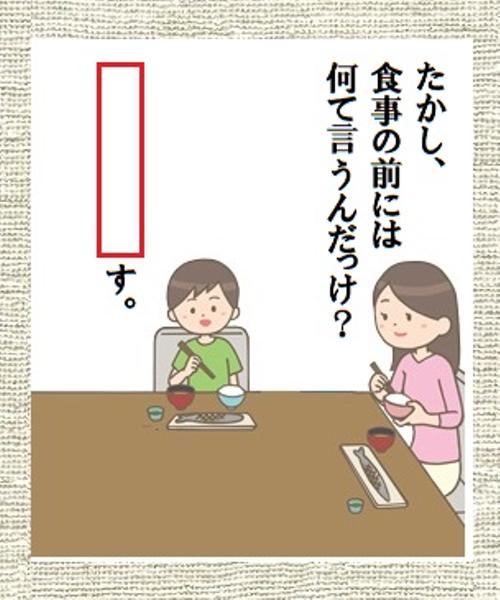
回答: ご注文は以上で